Sara Bayón

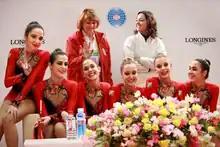
Sara Bayón (standing on the right) with the Spanish team in the World Cup Final in Mie (2006)

In April 2007, at the World Cup held in Portimão, the team was 5th place in the All-Around and 6th in both the 5 ribbons and the 3 hoops + 4 clubs finals. In May the Spanish group won the silver medal both in the All-Around and in the 3 hoops + 4 clubs final of the World Cup held in Nizhny Novgorod, in addition to the 4th place with 5 ribbons. In September of that same year they took part in the Patras World Championship. The team placed 5th in the All-Around, which qualified them for the 2008 Summer Olympics. They also finished 6th with both 5 ribbons and 3 hoops + 4 clubs. In December they competed in the Pre-Olympic in Beijing, obtaining All-Around 8th place. The team was made of Bárbara González Oteiza, Lara González, Isabel Pagán, Ana María Pelaz, Verónica Ruiz and Bet Salom.